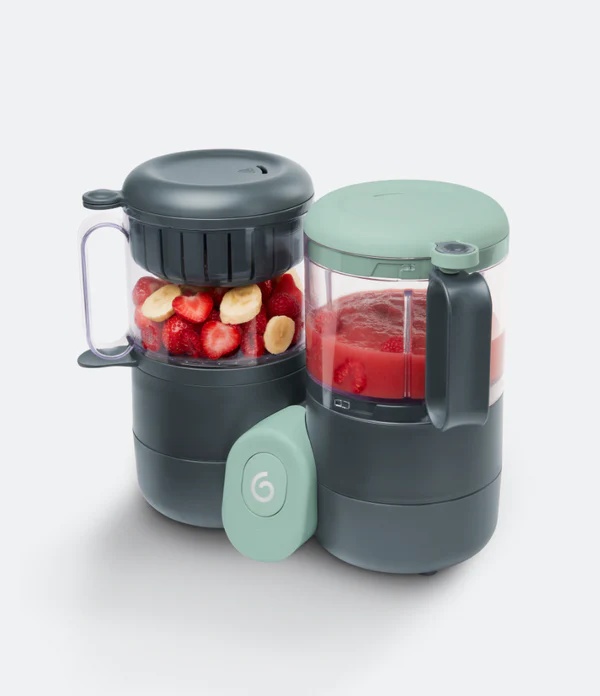
Babymoov - Robot culinaire tout-en-un pour bébé Duo Meal Lite
Robot culinaire 4 en 1. Préparez des plats sains et délicieux. Préparer des aliments sains et délicieux devient facile avec le Duo Meal Lite ! Un panier vapeur divise le bol de cuisson pour permettre à chaque ingrédient d'être cuit à la vapeur le bon temps et de préserver les nutriments, les vitamines et les saveurs. Préparez maintenant jusqu'à une semaine d'aliments frais et nutritifs en quelques minutes grâce à son grand bol vapeur et sa capacité de plus de 8 tasses (2 000 ml) Gain de temps : l'unité de cuisson et l'unité de mixage fonctionnent simultanément Cuisson vapeur douce : conserve les nutriments et les vitamines des aliments Adaptable : bac à eau de cuisson pour ajuster la texture et conserver les nutriments Tous les composants, à l'exception de la partie électrique, vont au lave-vaisselle 29 x 26 x 14 cm - 11,7 x 13,6 x 7,2 pouces Alimentation : Sur secteur (adaptateur fourni) Puissance : 500 W de chauffage Garantie à vie Contenance: 68 oz au total (1 unité de cuisson de 44 oz, unité de mélange de 24 oz)
Brand: BABYMOOV
Category: Home & Garden > Kitchen & Dining > Kitchen Appliances > Food Cookers & Steamers > Food Steamers